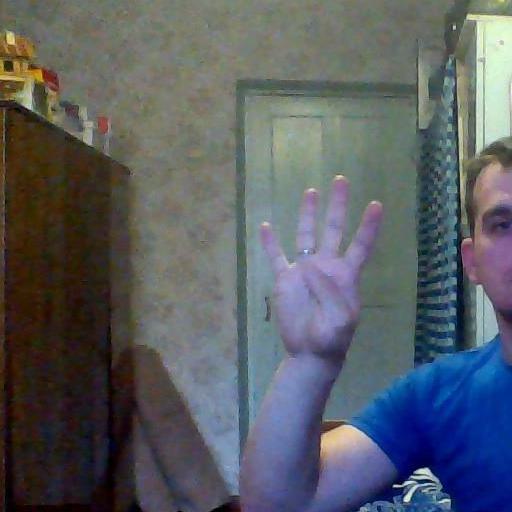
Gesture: four